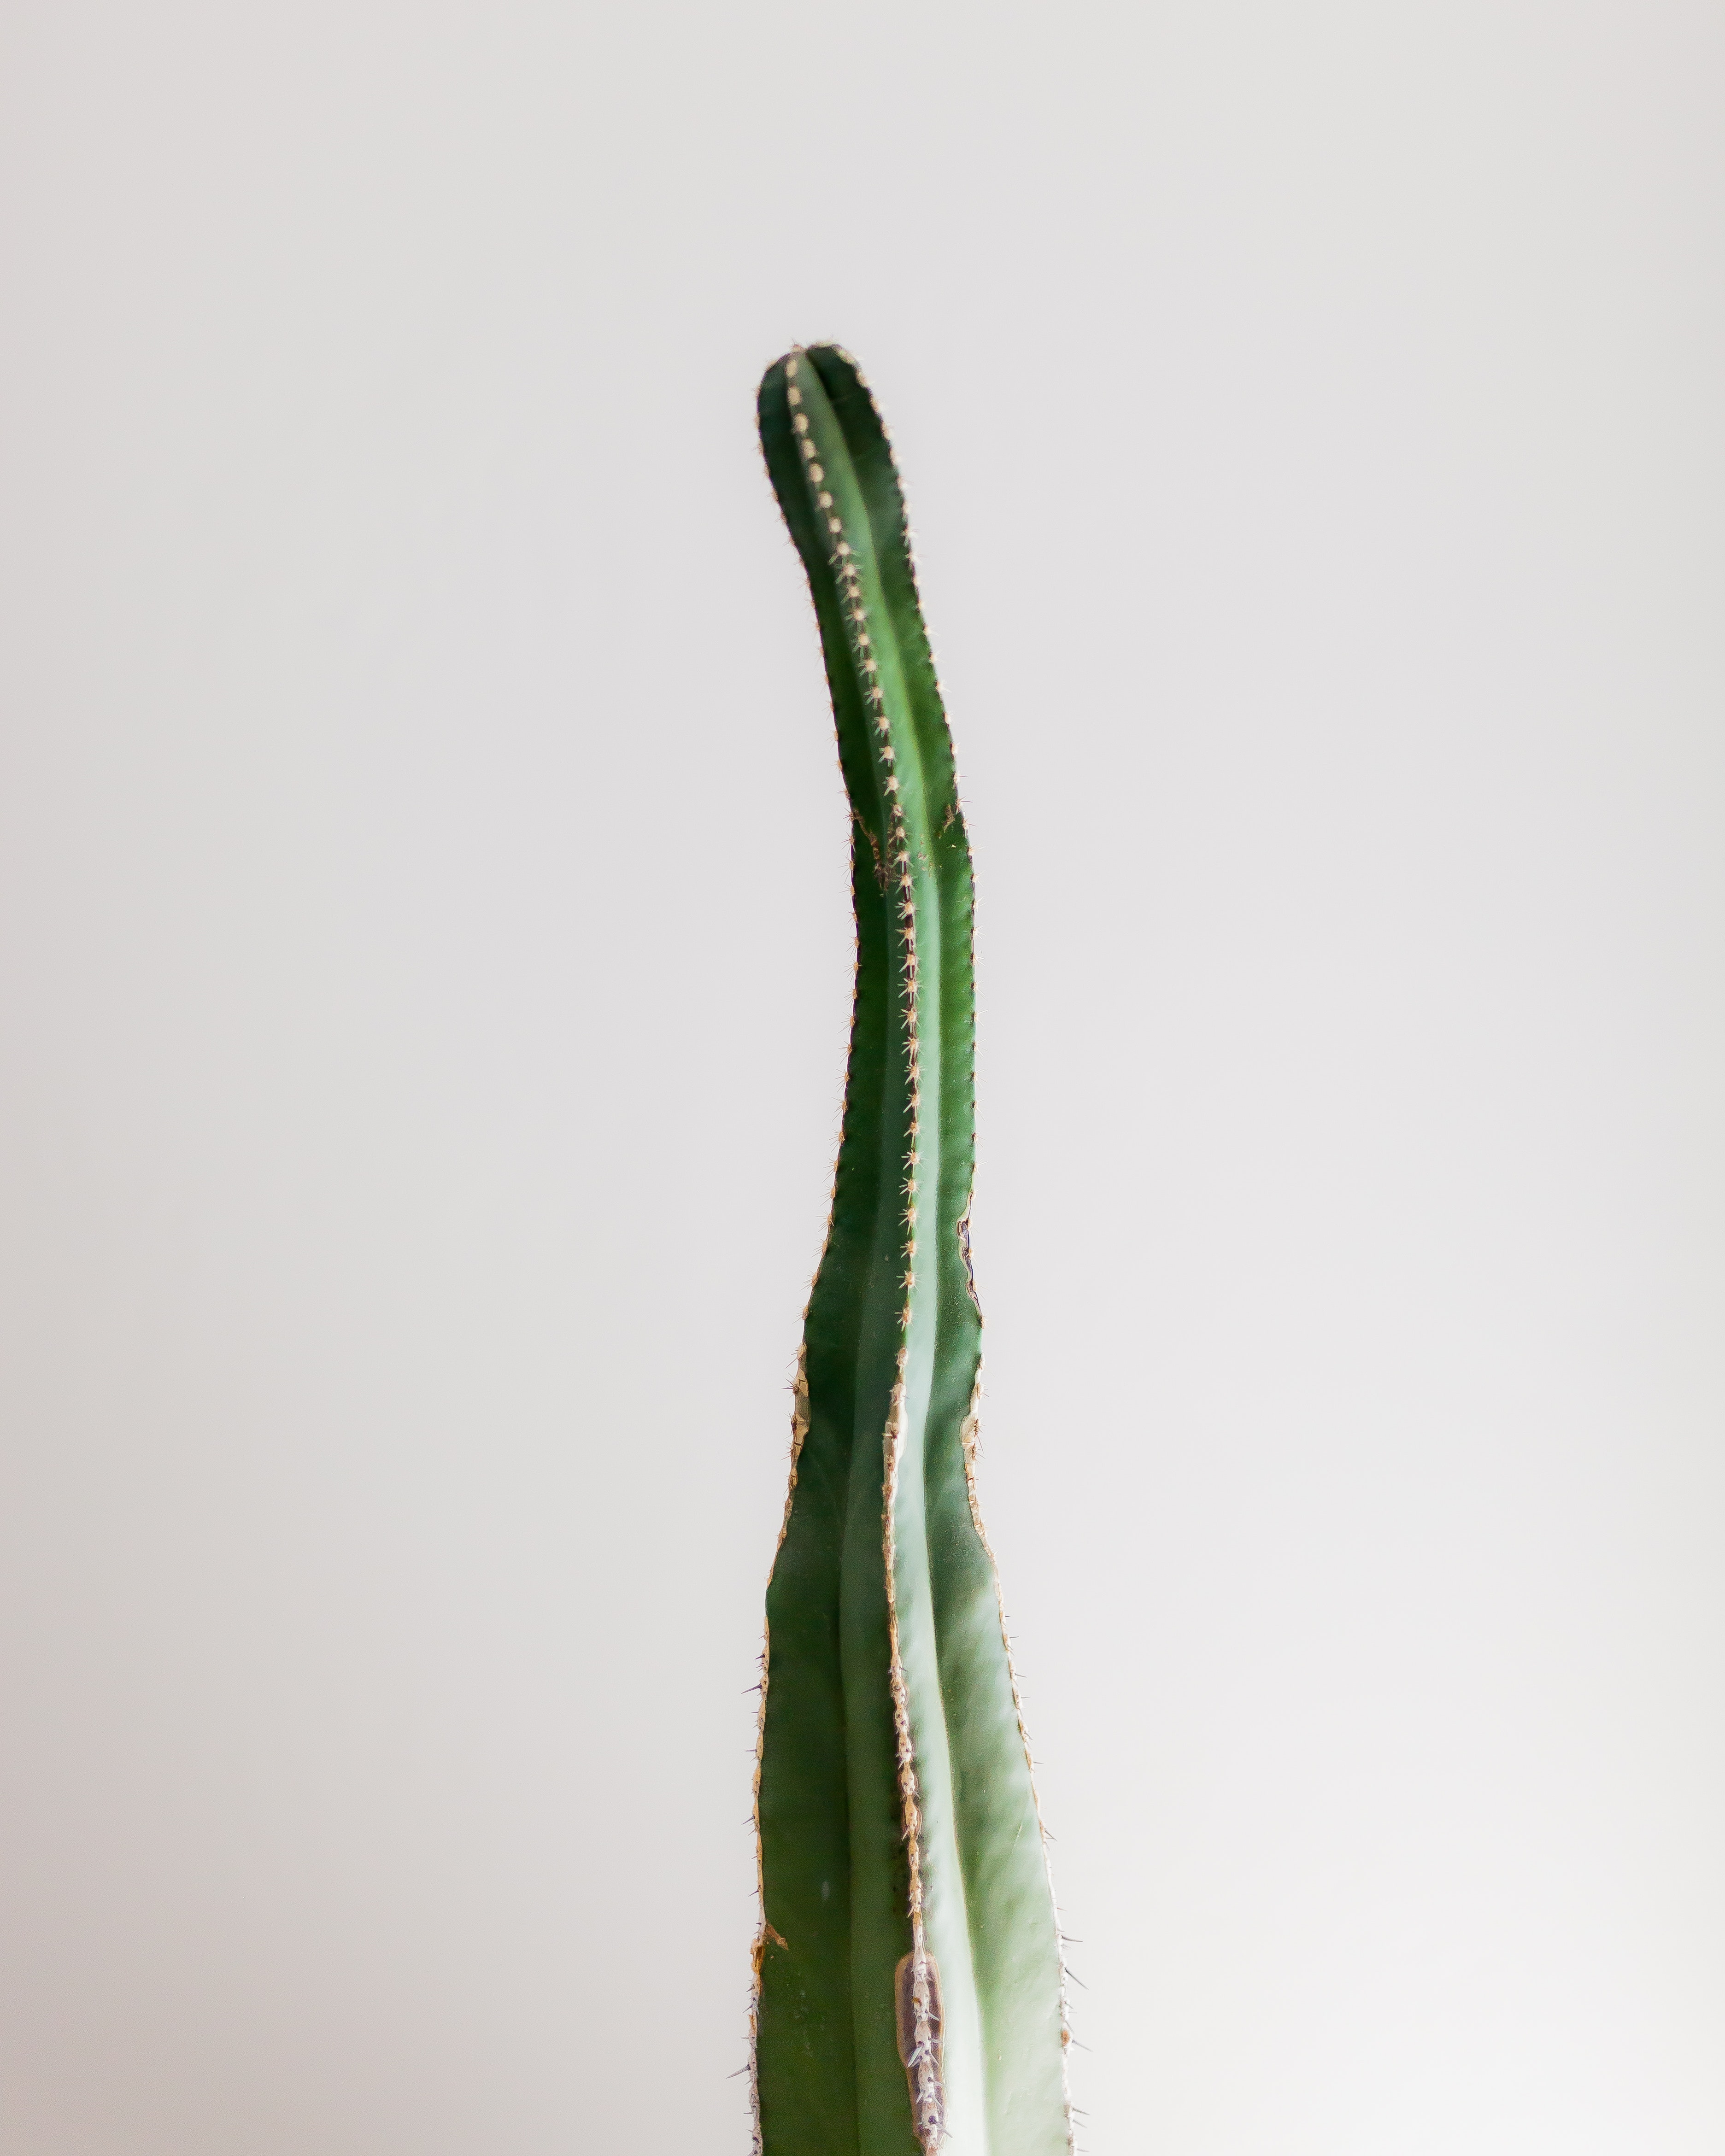
cactus, green, plant, botany, plant stem, saguaro, flower, night blooming cactus, succulent plant